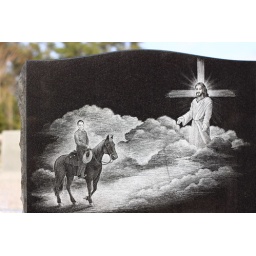
little boys and horses in heaven